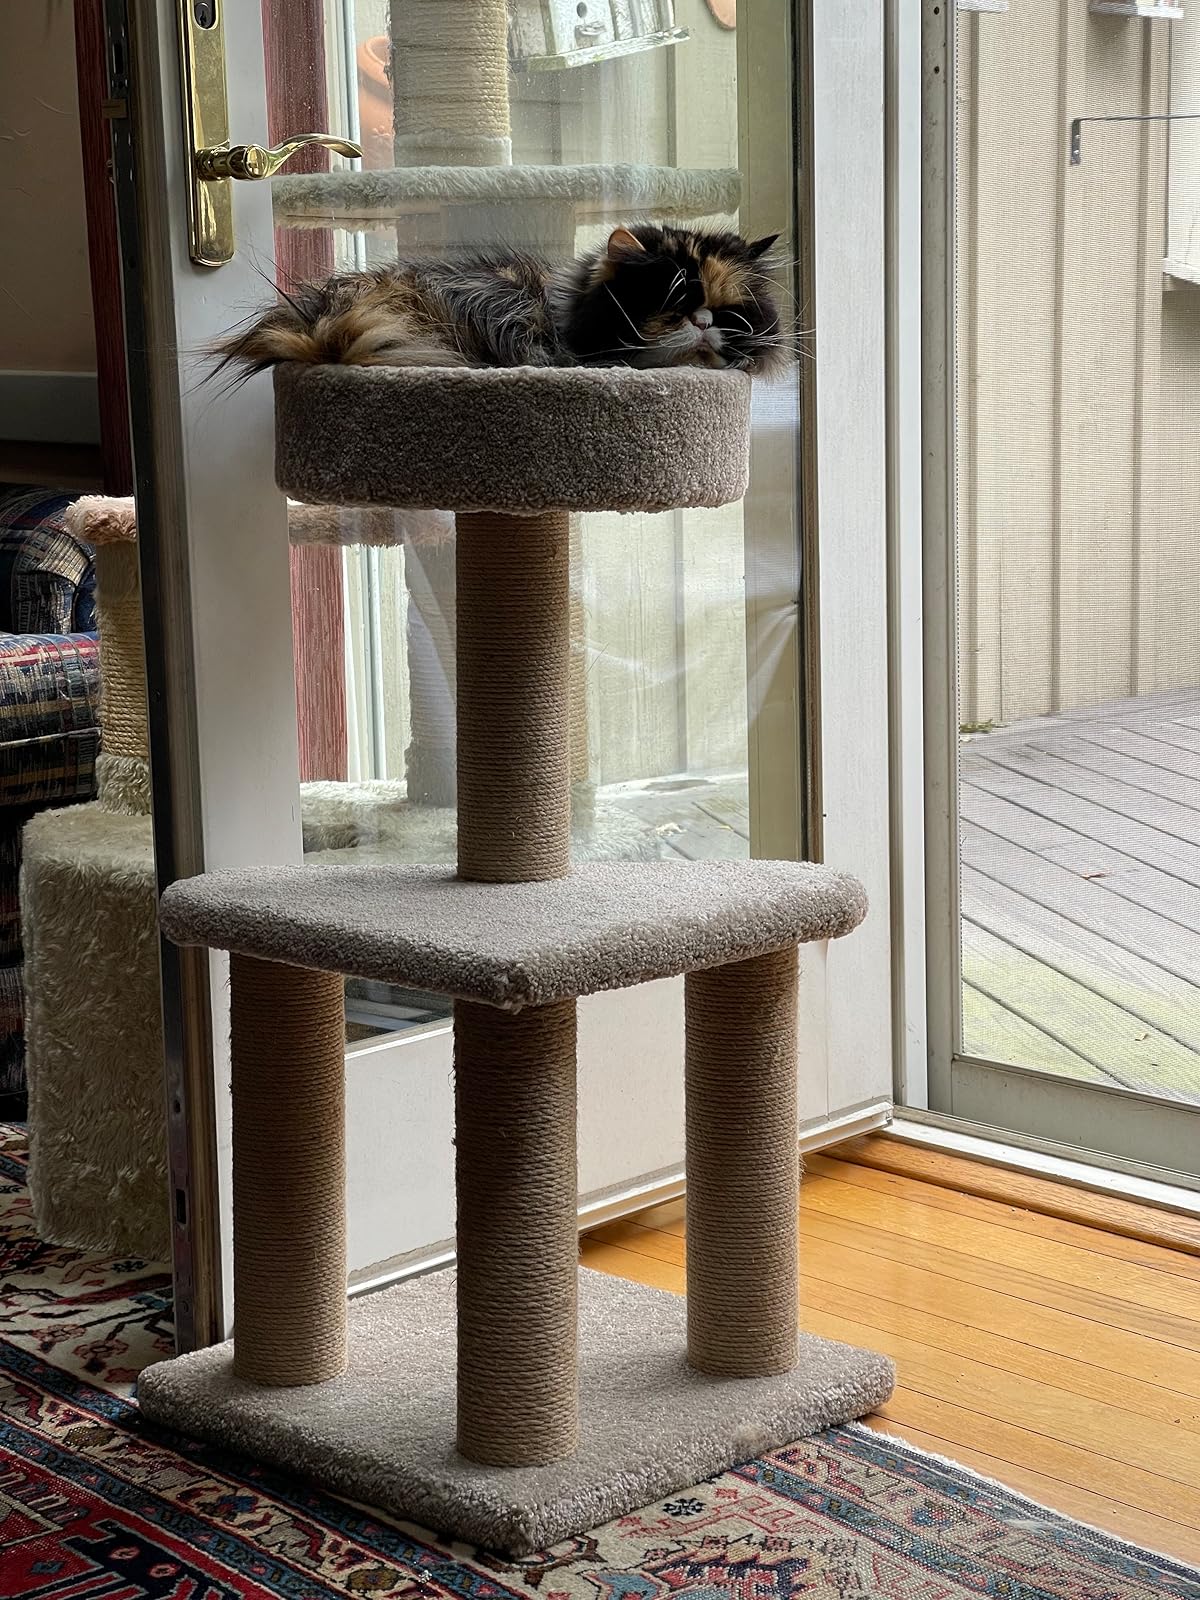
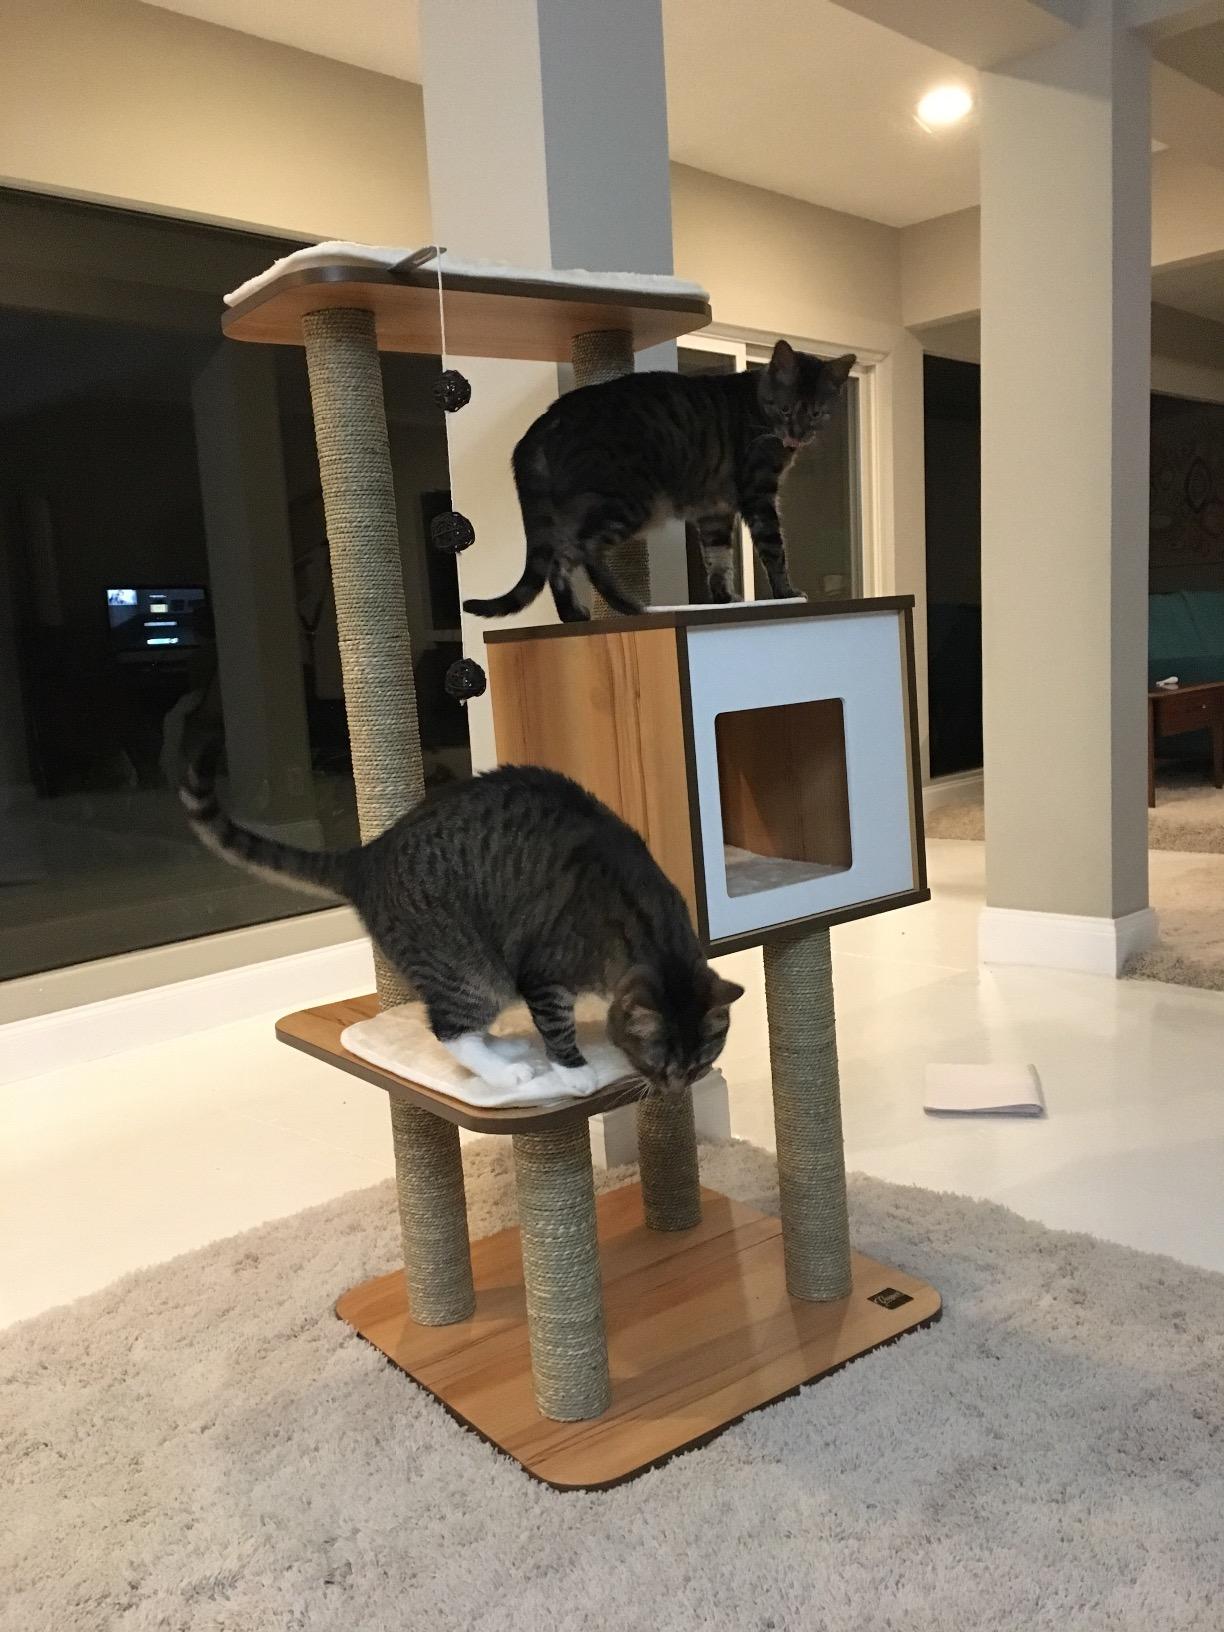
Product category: items_cat tree
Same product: no